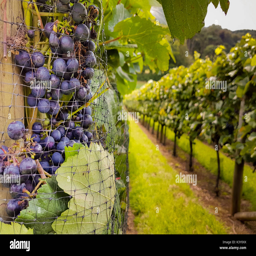
close up of red grapes ready for harvesting on a small vineyard